2/15th Battalion (Australia)

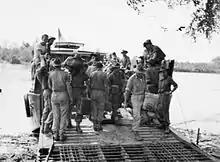
A platoon from the 2/15th lands at Limbang, Borneo, August 1945

The 2/15th Battalion returned to Australia in mid-March 1944 aboard the "Klipfontein". After docking in Brisbane, a 42-day leave period followed before the battalion came together again at Ravenshoe to begin the process of rebuilding in preparation for the next phase of the war. Between June and August, training progressed from individual instruction up to brigade-level exercises as the unit was re-constituted for its next campaign. During training it experienced a high turnover of personnel and a large influx of reinforcements, including several officers, was received in the middle of 1944 from the disbanded 62nd Battalion, a Queensland-based Militia battalion that had previously been assigned to Merauke Force. A long period of training followed the battalion's return to Australia in early 1944, as there was a degree of uncertainty about the Australian Army's role in future operations in the Pacific after the US military assumed primary responsibility for combat operations in the theatre. Nevertheless, in the final months of the war the 2/15th took part in efforts to recapture North Borneo as part of Operation Oboe Six. After a battalion-level exercise in early 1945, the 2/15th sailed from Australia aboard the "Charles Lummis" in early May.